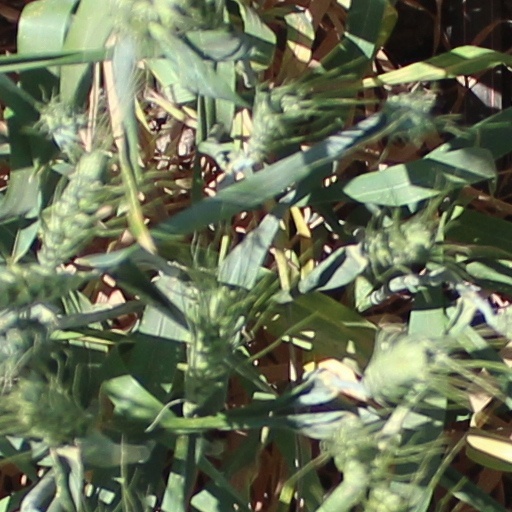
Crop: wheat